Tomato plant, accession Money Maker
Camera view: tilt-top (135 deg); turntable rotation: 150 degrees
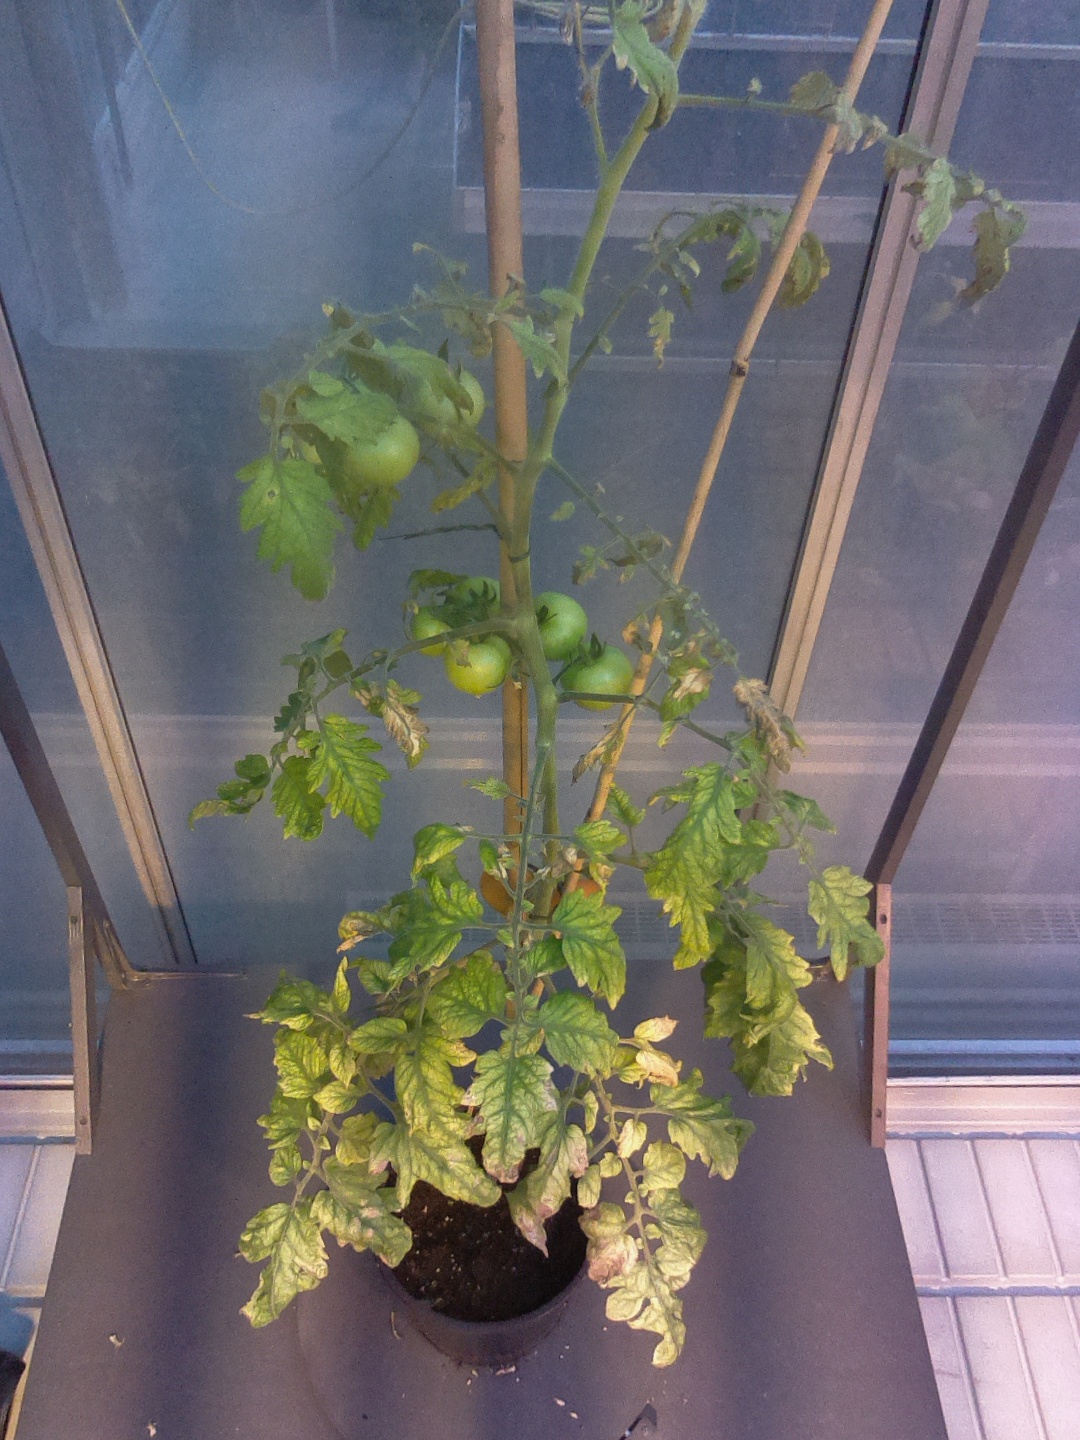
BBCH growth stage 80: fruits start showing typical ripe color (orange -> red)